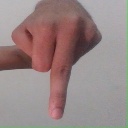
अक्षर: प